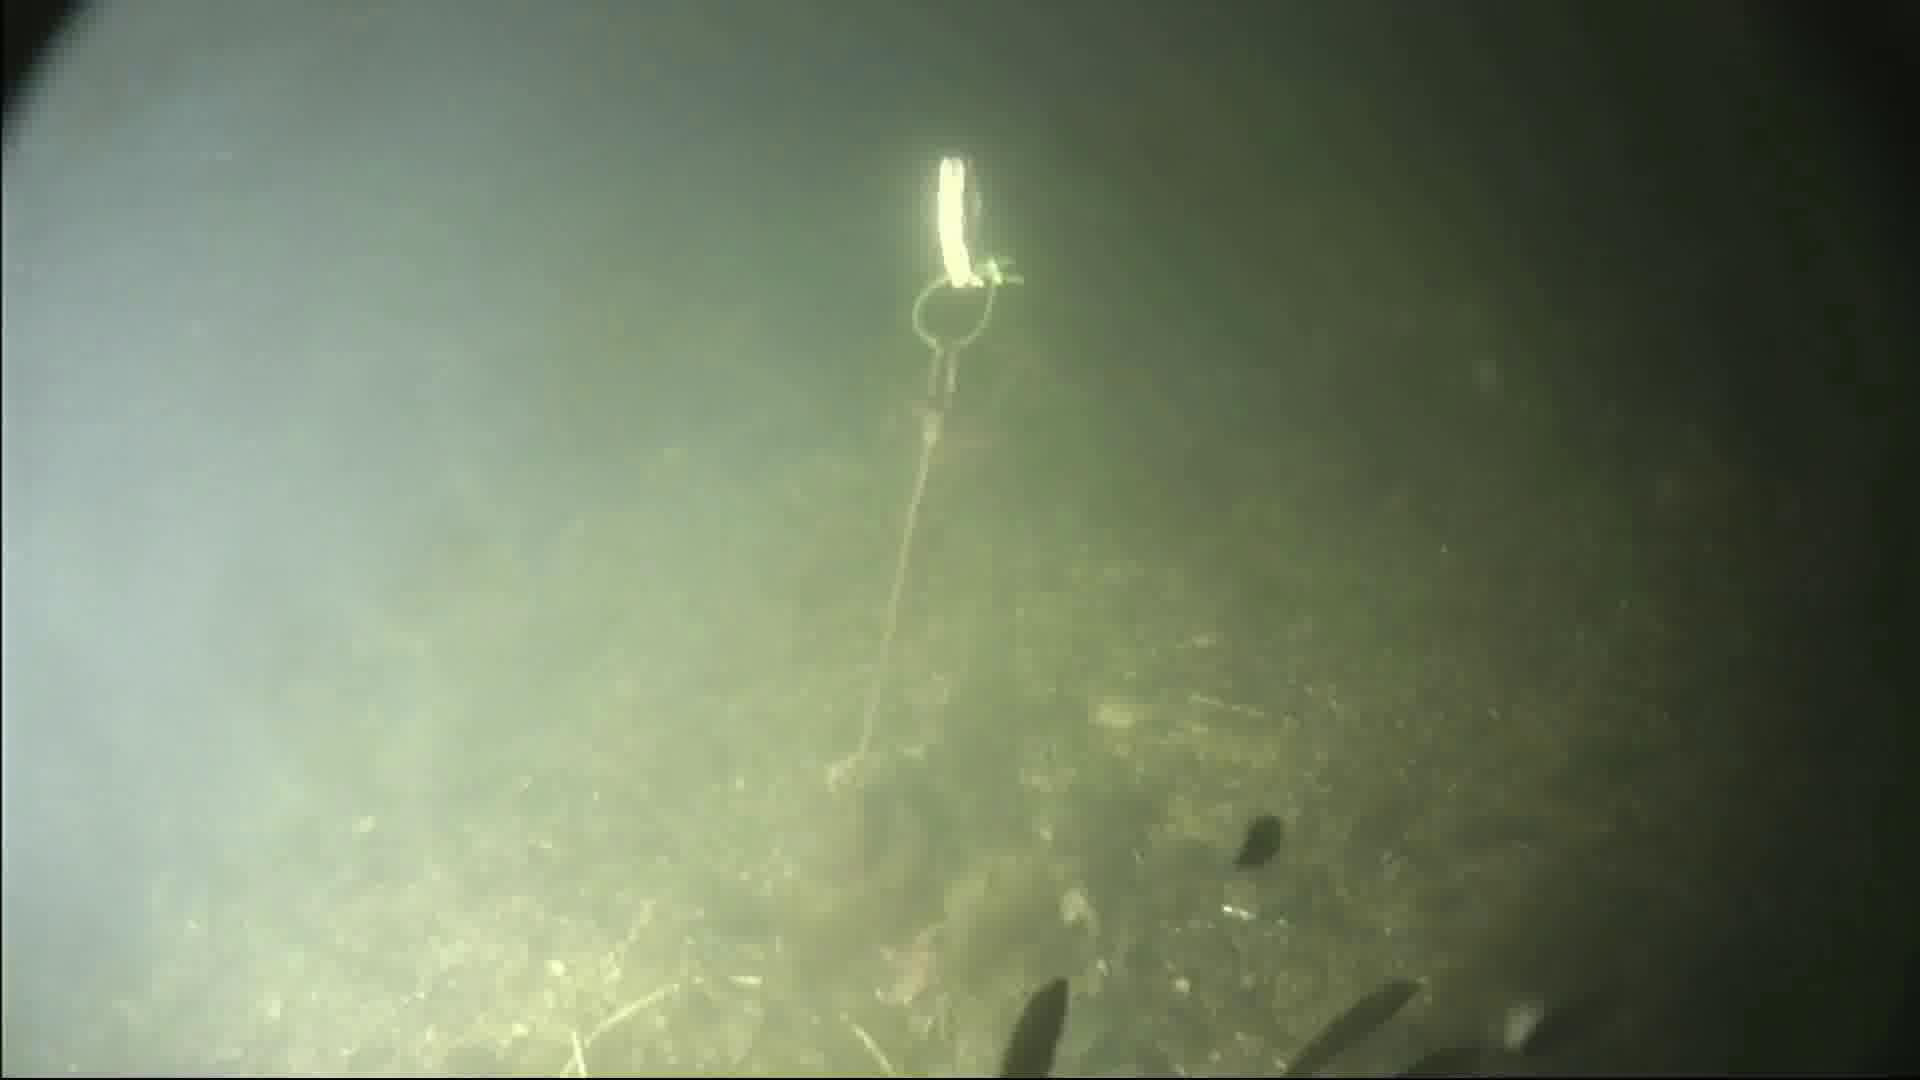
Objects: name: starfish
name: small_fish
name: crab